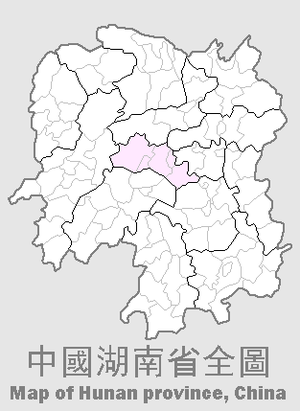
Loudi est une ville du centre de la province du Hunan en Chine. Elle comptait environ 237 000 habitants en 2002. On y parle le dialecte de Loudi du groupe des dialectes de Lou Shao du xiang.